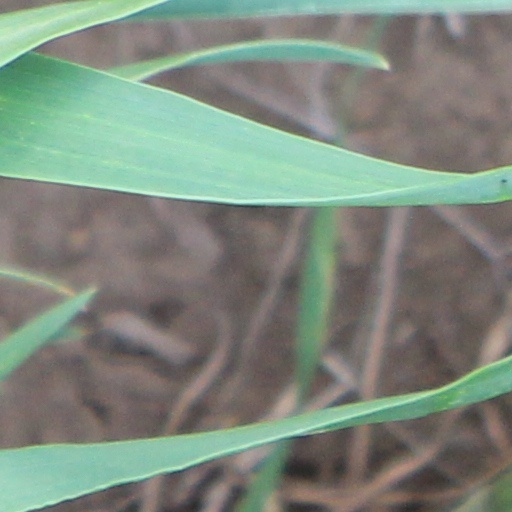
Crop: wheat